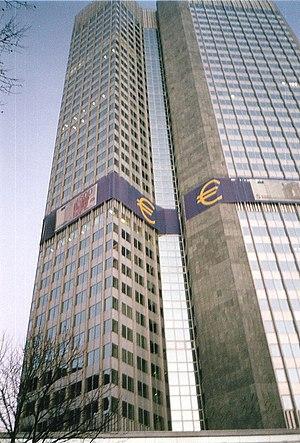
La Banque centrale européenne est la principale institution monétaire de l'Union européenne. Elle est établie le 1ᵉʳ juin 1998 sur un modèle fédéral et son siège est à Francfort-sur-le-Main, en Allemagne. Elle bénéficie d'un monopole d'émission de l'euro en tant que monnaie commune et unique de l'Union économique et monétaire, de définir les grandes orientations de politique monétaire de la zone euro et de prendre les décisions nécessaires à sa mise en œuvre : c'est-à-dire de maintenir le pouvoir d'achat de l'euro et donc la stabilité des prix dans la zone euro. Cette zone comprend actuellement les 19 pays de l'Union européenne qui ont introduit l'euro depuis 1999.